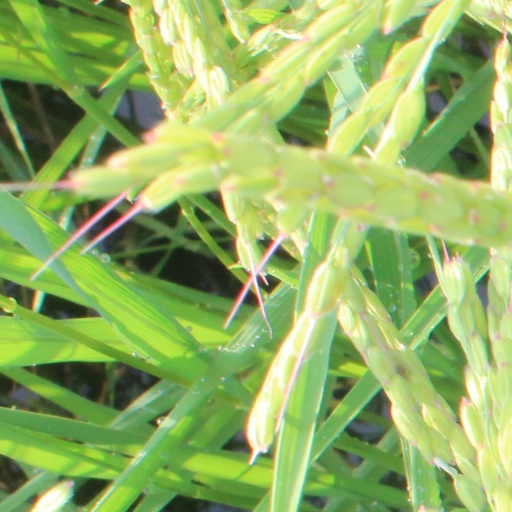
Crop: rice